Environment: real
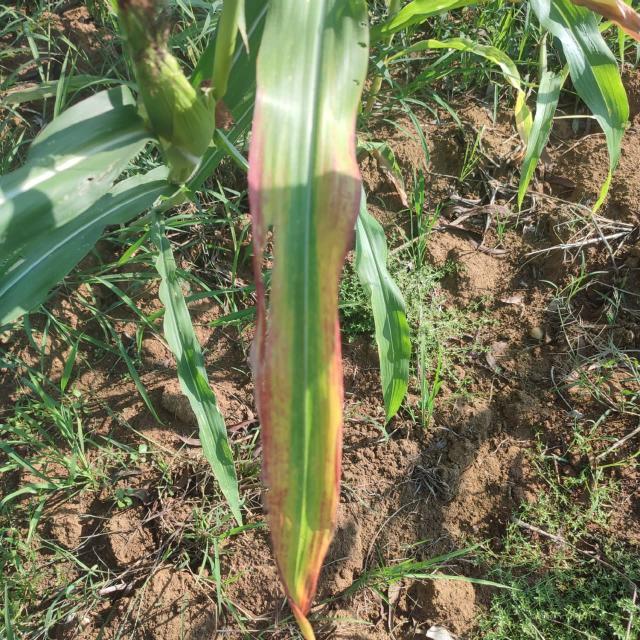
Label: phosphorus_deficiency